Beauty of Loulan

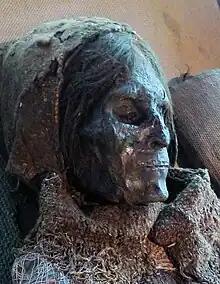
Portrait

The mummy was found on April 1, 1980, in the Tiebanhe cemetery (铁板河墓) near Loulan, on the Silk Road in the Xinjiang, by Chinese archaeologist Mu Shunying (穆舜英) and members of the Archaeological Institute of the Xinjiang Academy of Social Sciences. She is one of the Tarim mummies, named after where they were found, the Tarim Basin.